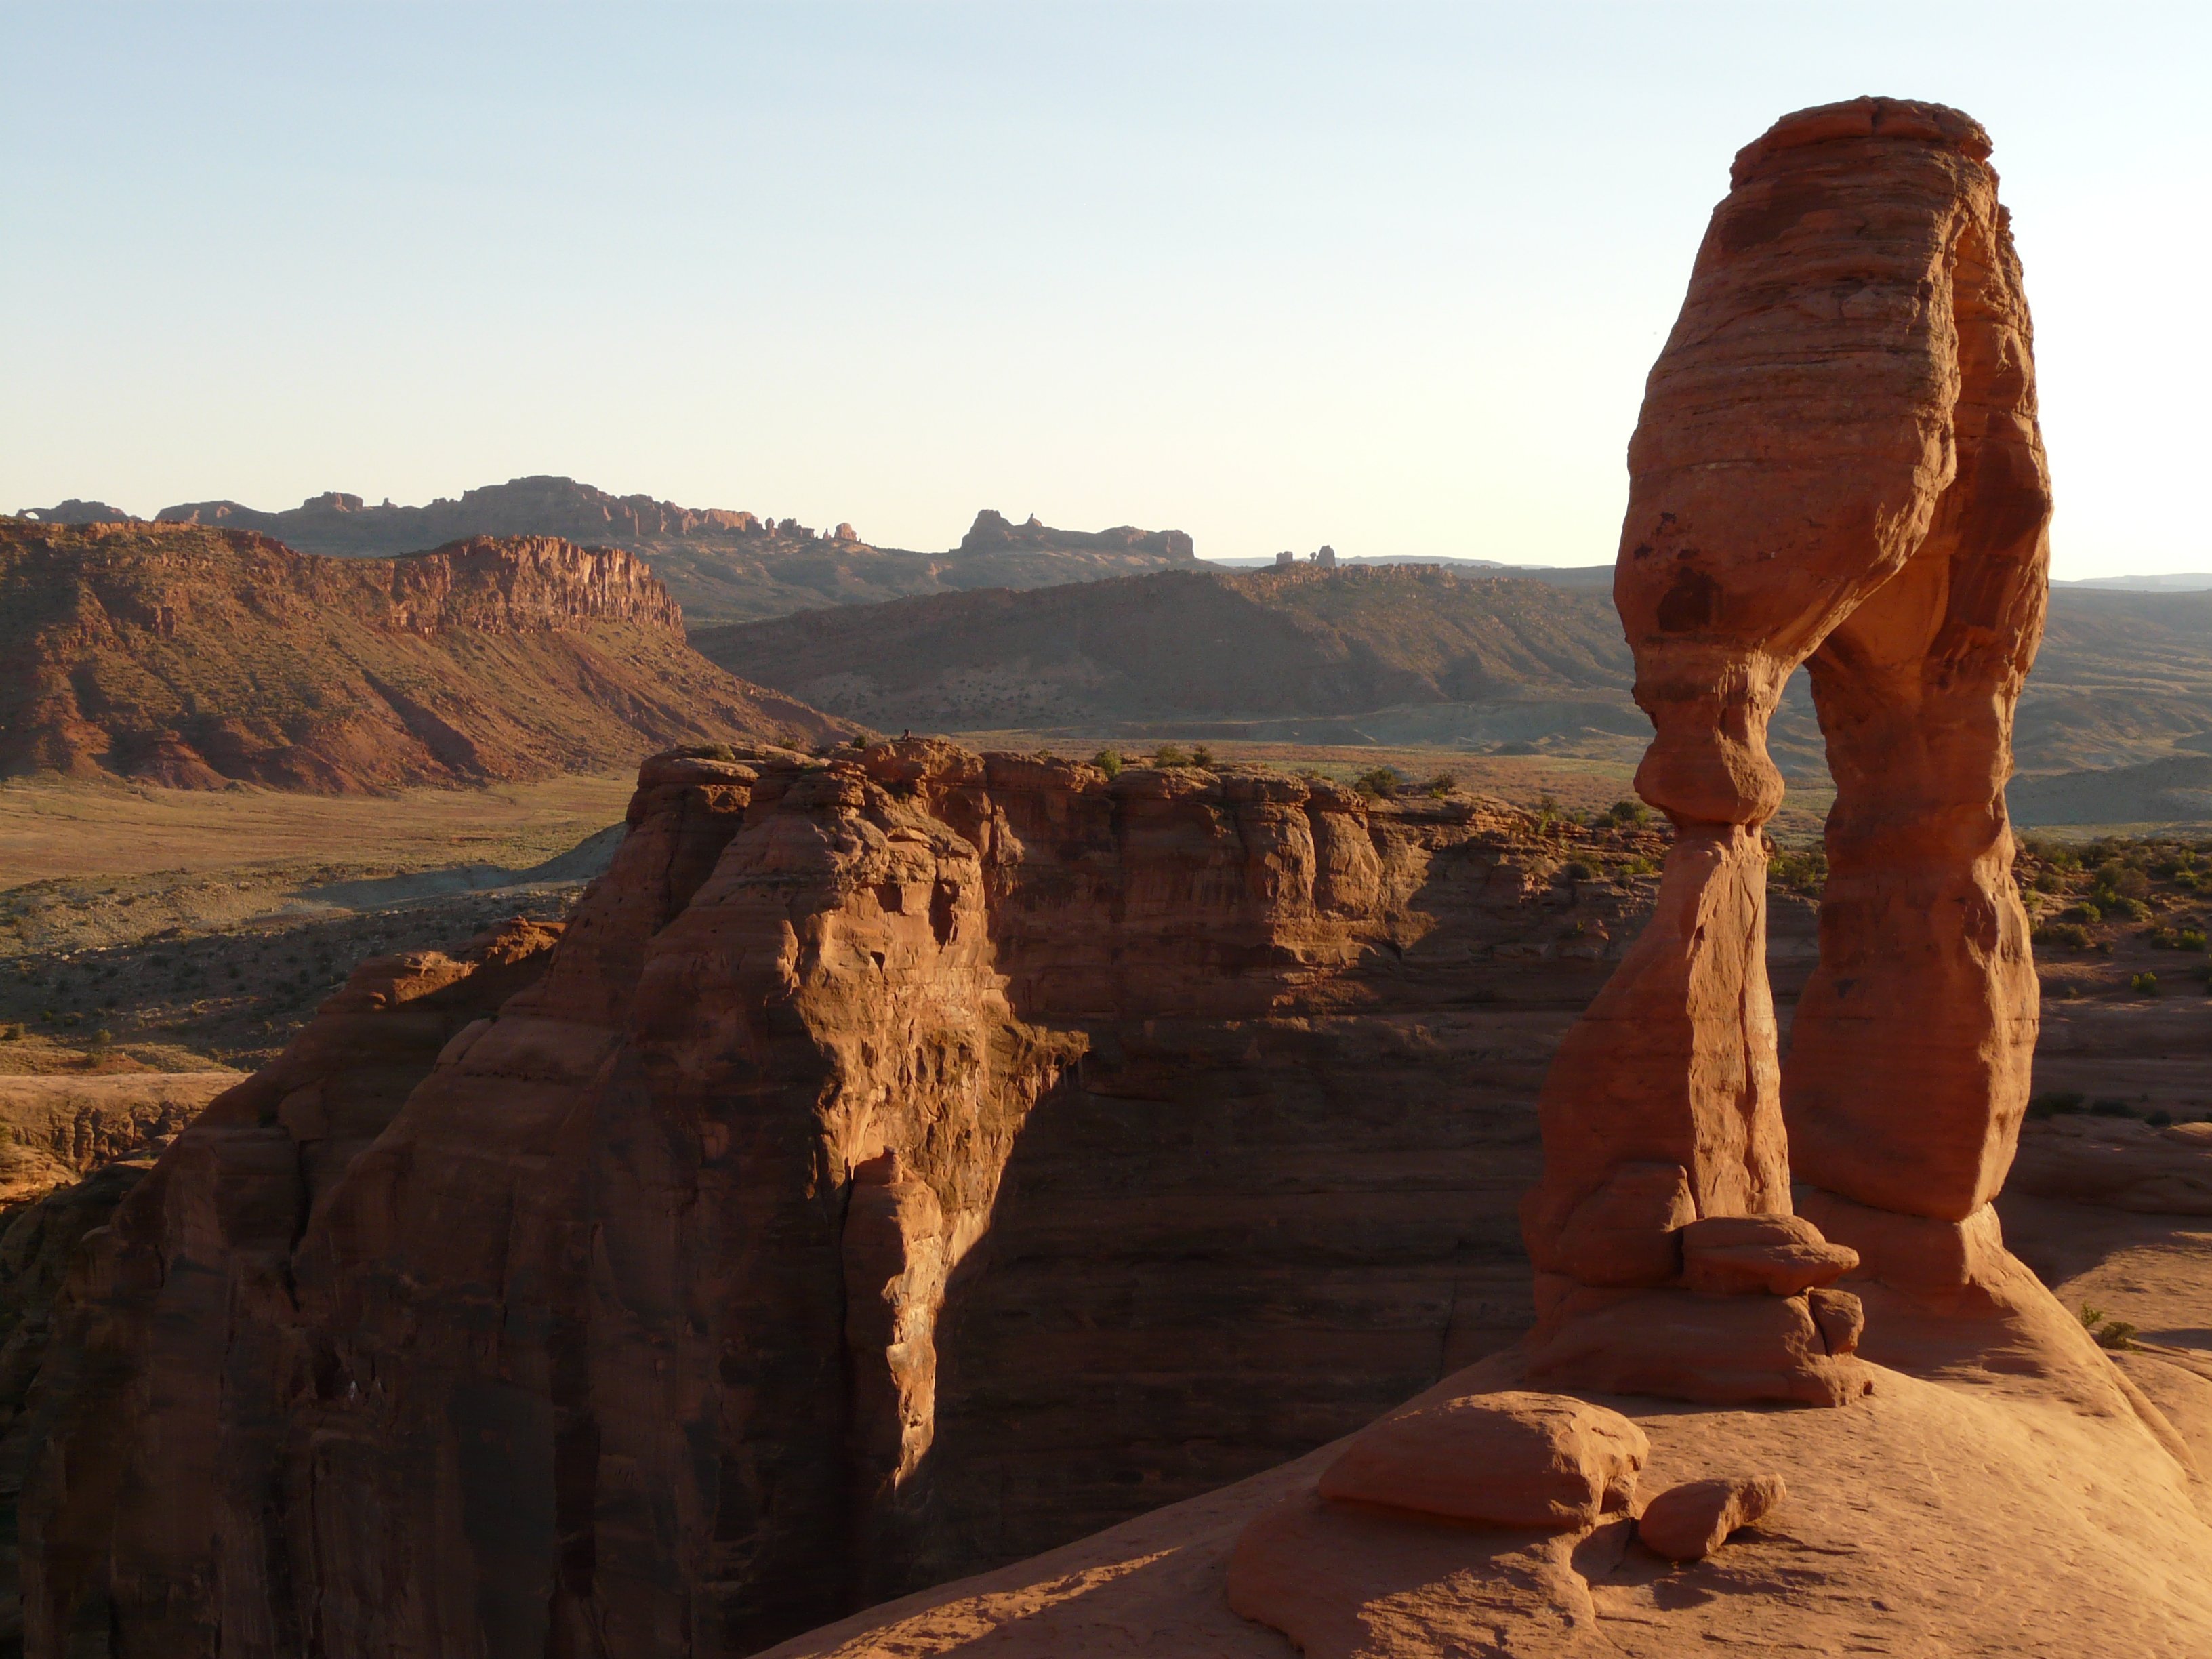
landscape, rock, wilderness, desert, valley, formation, cliff, arch, usa, canyon, terrain, material, erosion, stone arch, geology, temple, utah, badlands, arches national park, moab, wadi, landform, delicate arch, ancient history, natural environment, geographical feature, aeolian landform